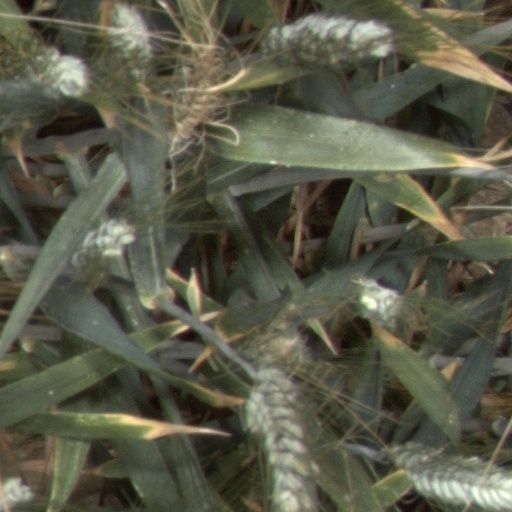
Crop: wheat